Wing Commander (video game)

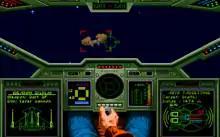
Screenshot showing the cockpit of the player's ship and a targeted enemy in an outer space setting

"Wing Commander" is a space flight simulation game, with the player piloting a ship, completing missions, and engaging enemy ships of various capabilities. As the title suggests, there will generally be an AI-controlled wingman which the player can give orders to. Missions will generally include multiple objectives, but the game can proceed even if objectives are failed as long as the protagonist survives. The game features a branching, open-ended story where overall performance affects the campaign: succeeding at objectives results in medals, promotions in rank, and progressing to missions with better ships; failing at objectives leads to more difficult missions and piloting inferior ships. The mission tree is designed so players on the "losing" path could work their way back to the "winning" path, and conversely players on the "winning" path could fail subsequent missions to fall into the "losing" path. In addition, the wingmen can be killed permanently in combat, and thus be gone for the rest of the campaign.